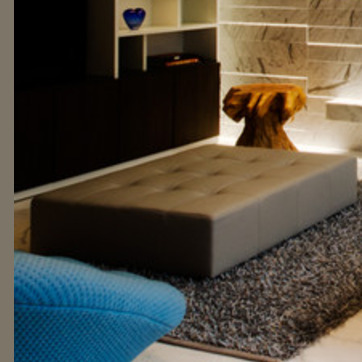
Material: leather